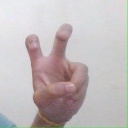
अक्षर: ई